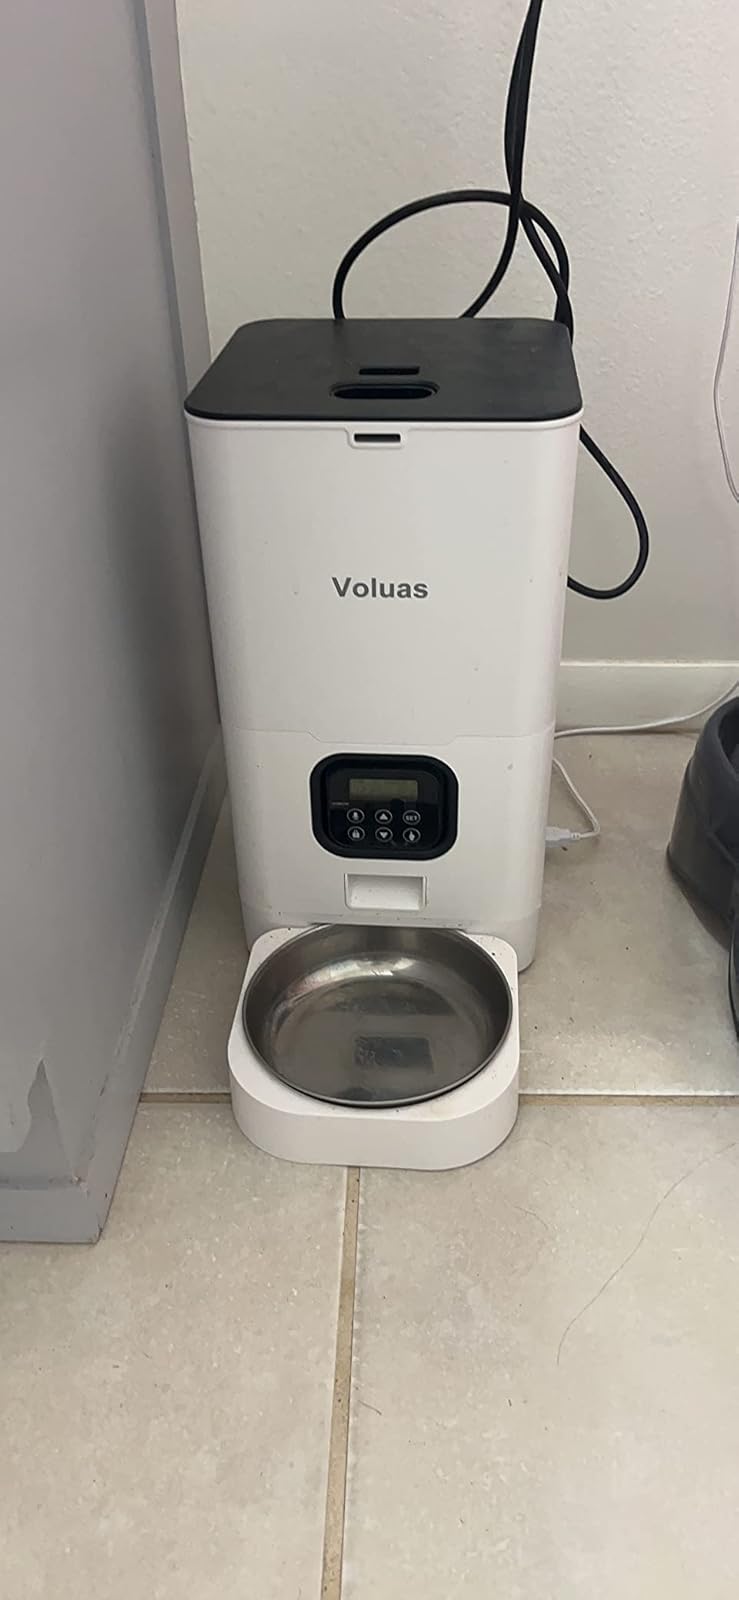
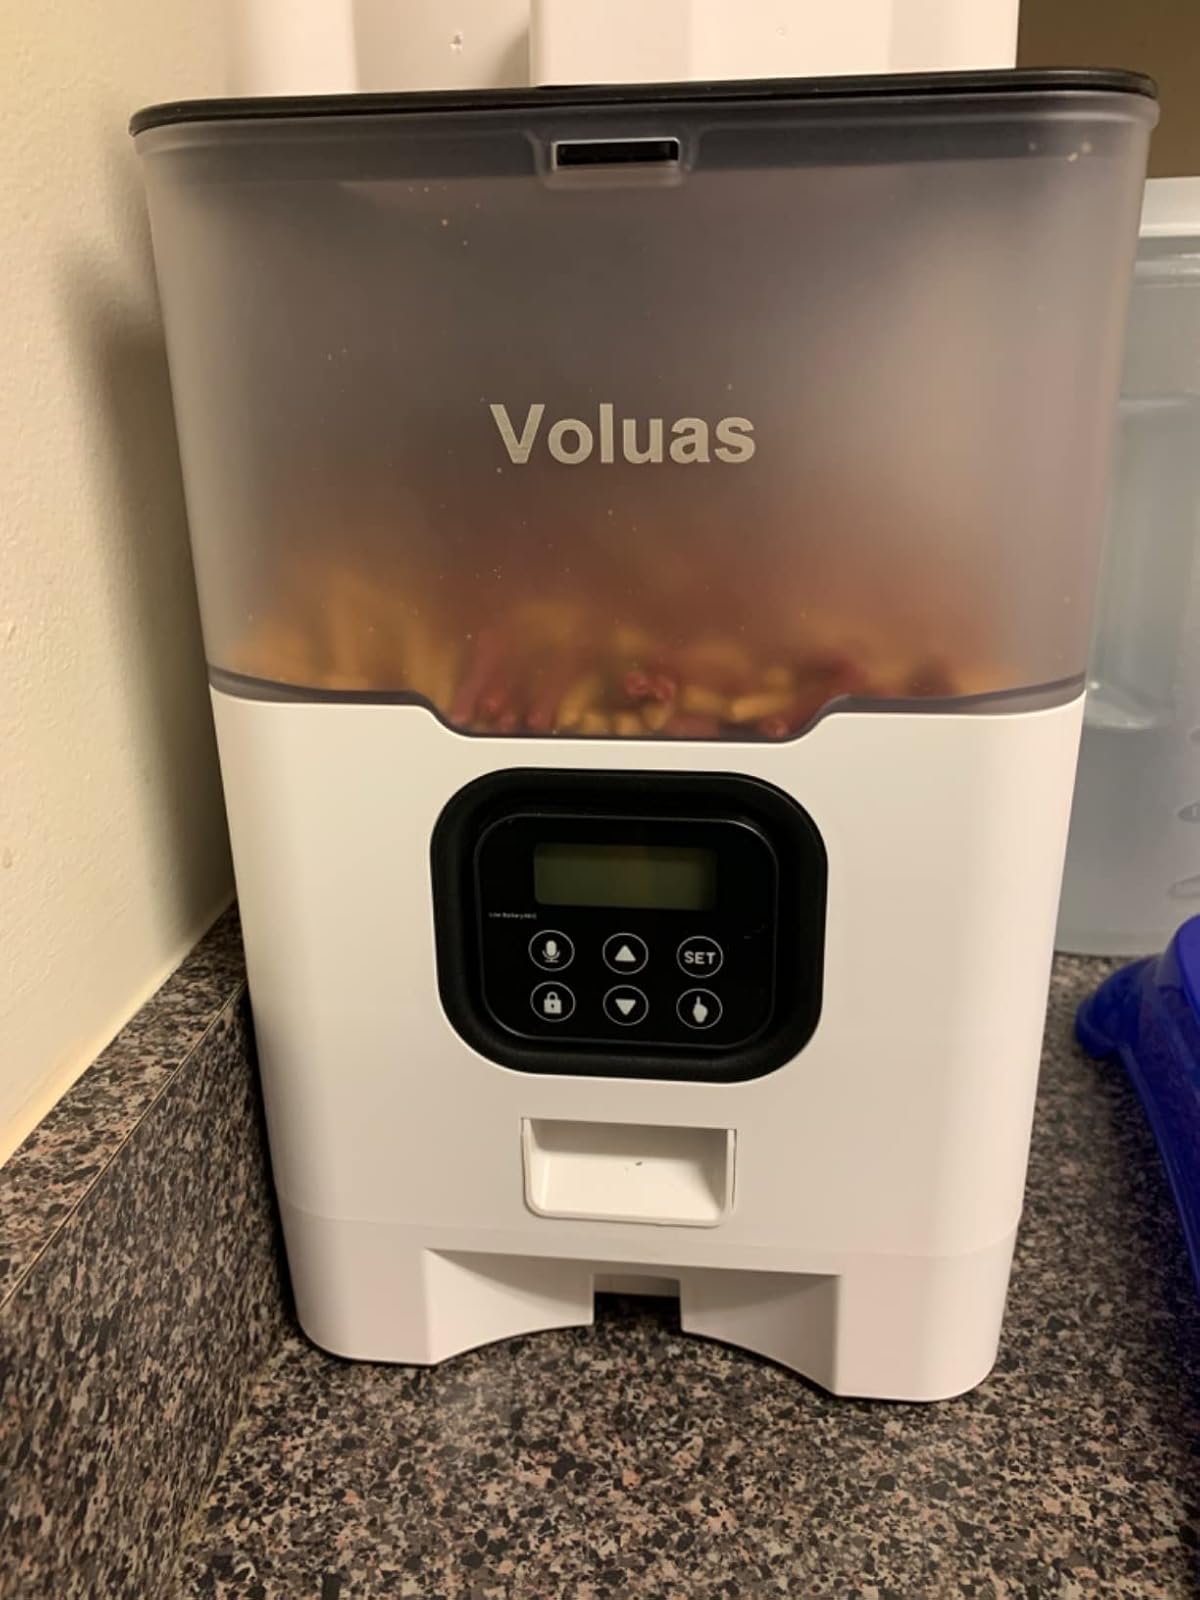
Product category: items_feeder
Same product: no